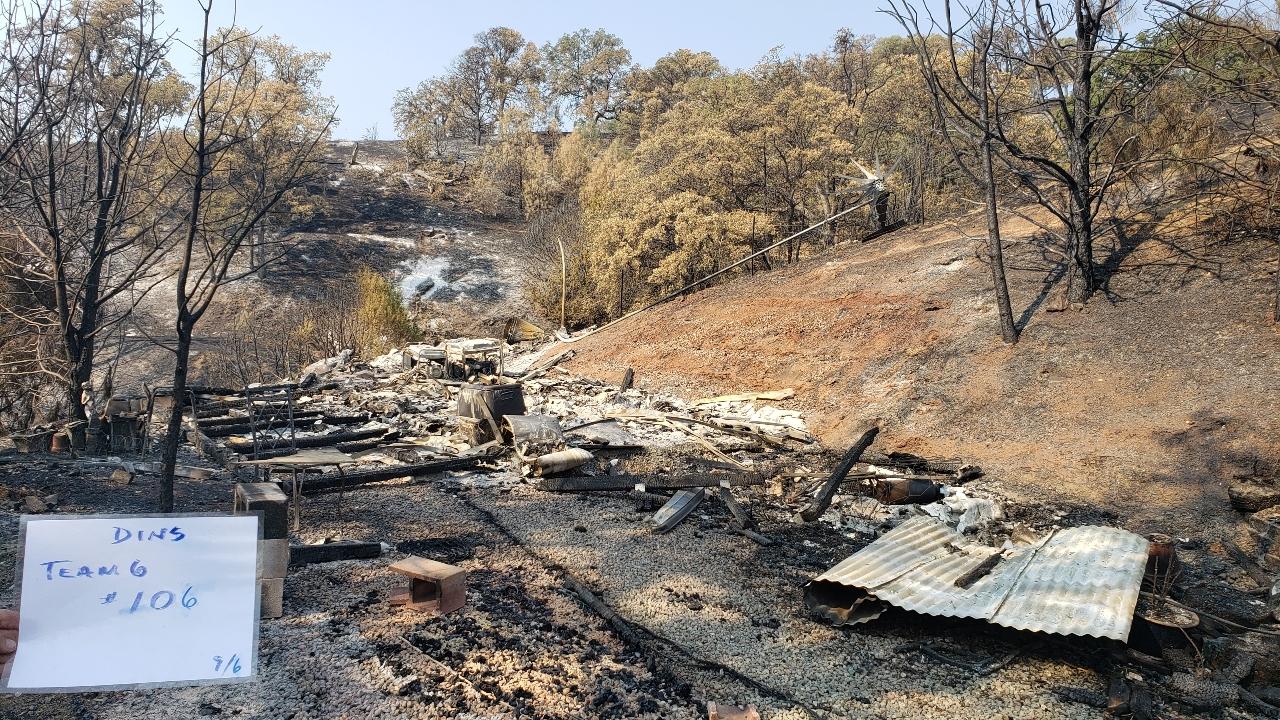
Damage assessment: destroyed